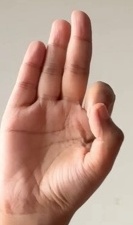
ASL sign: F